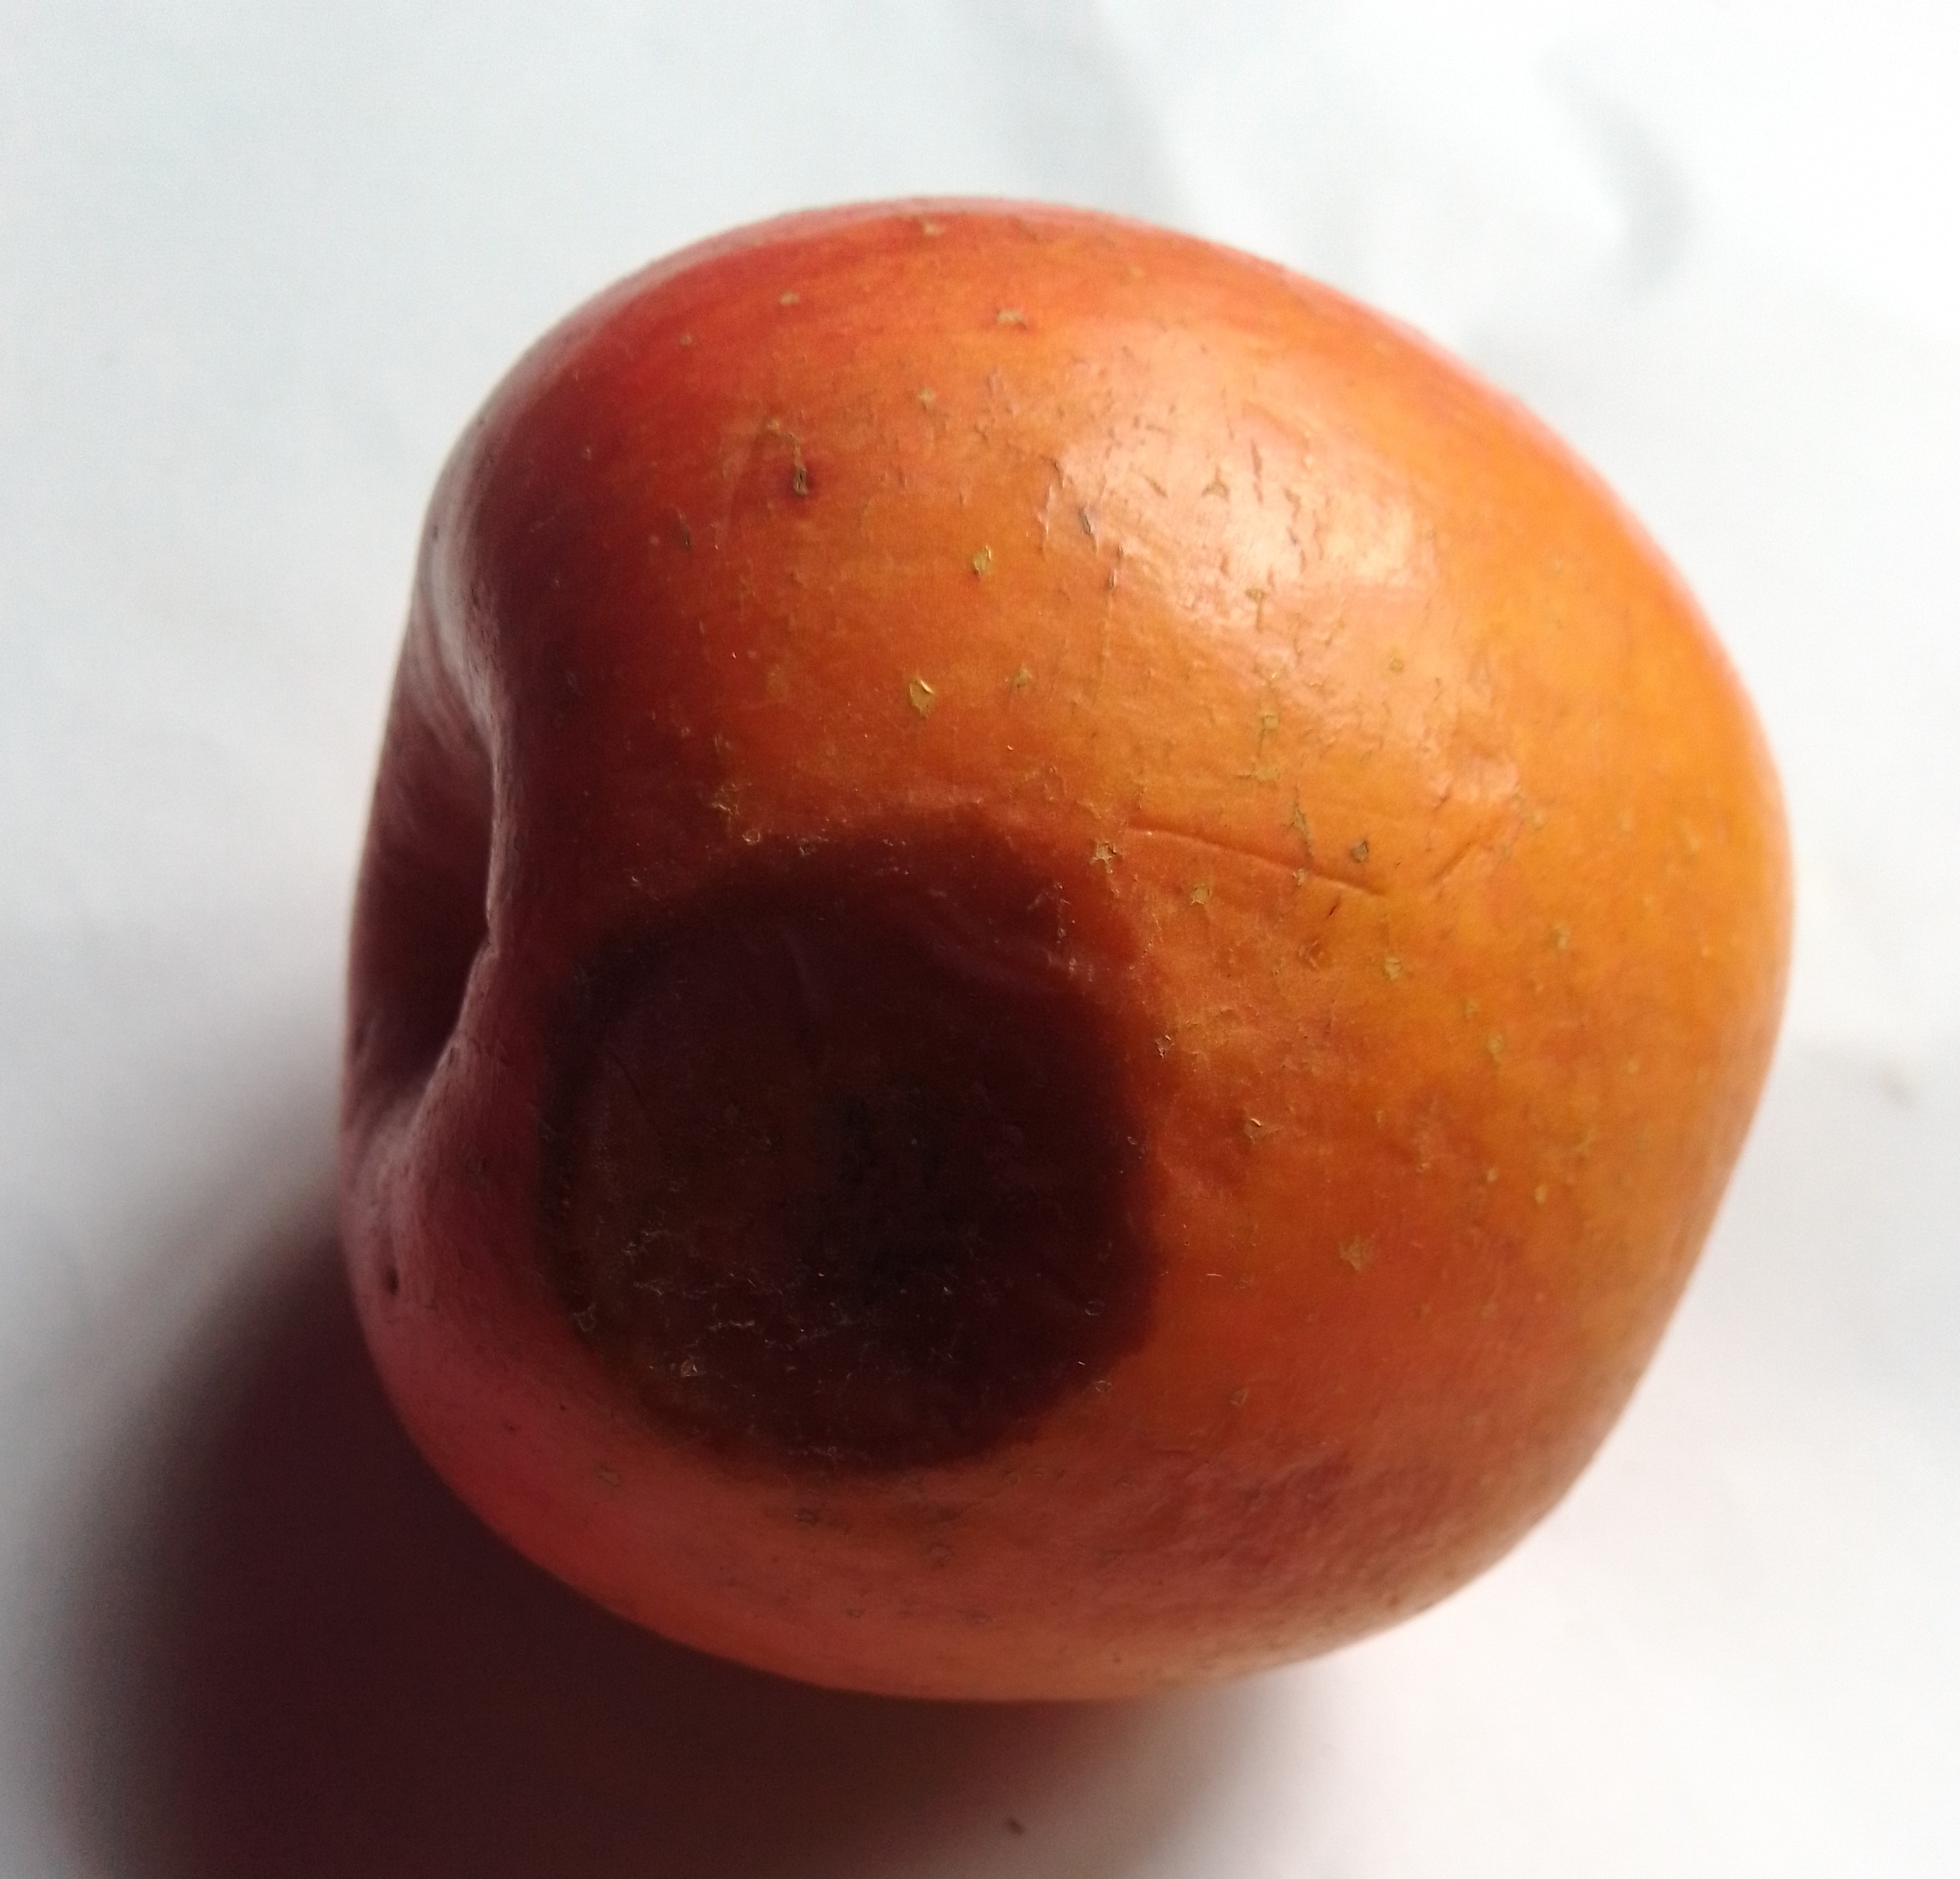
Fruit: apple
Condition: rotten